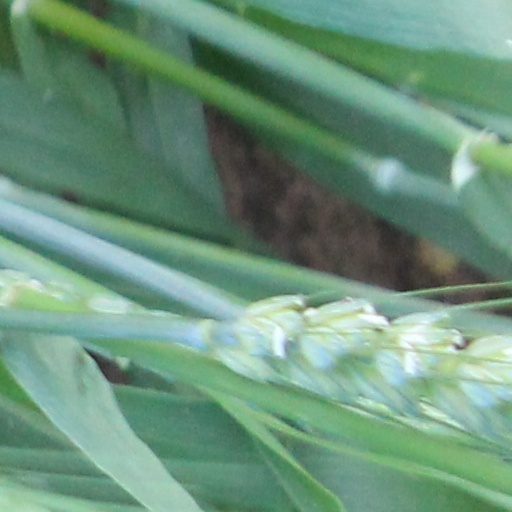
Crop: wheat